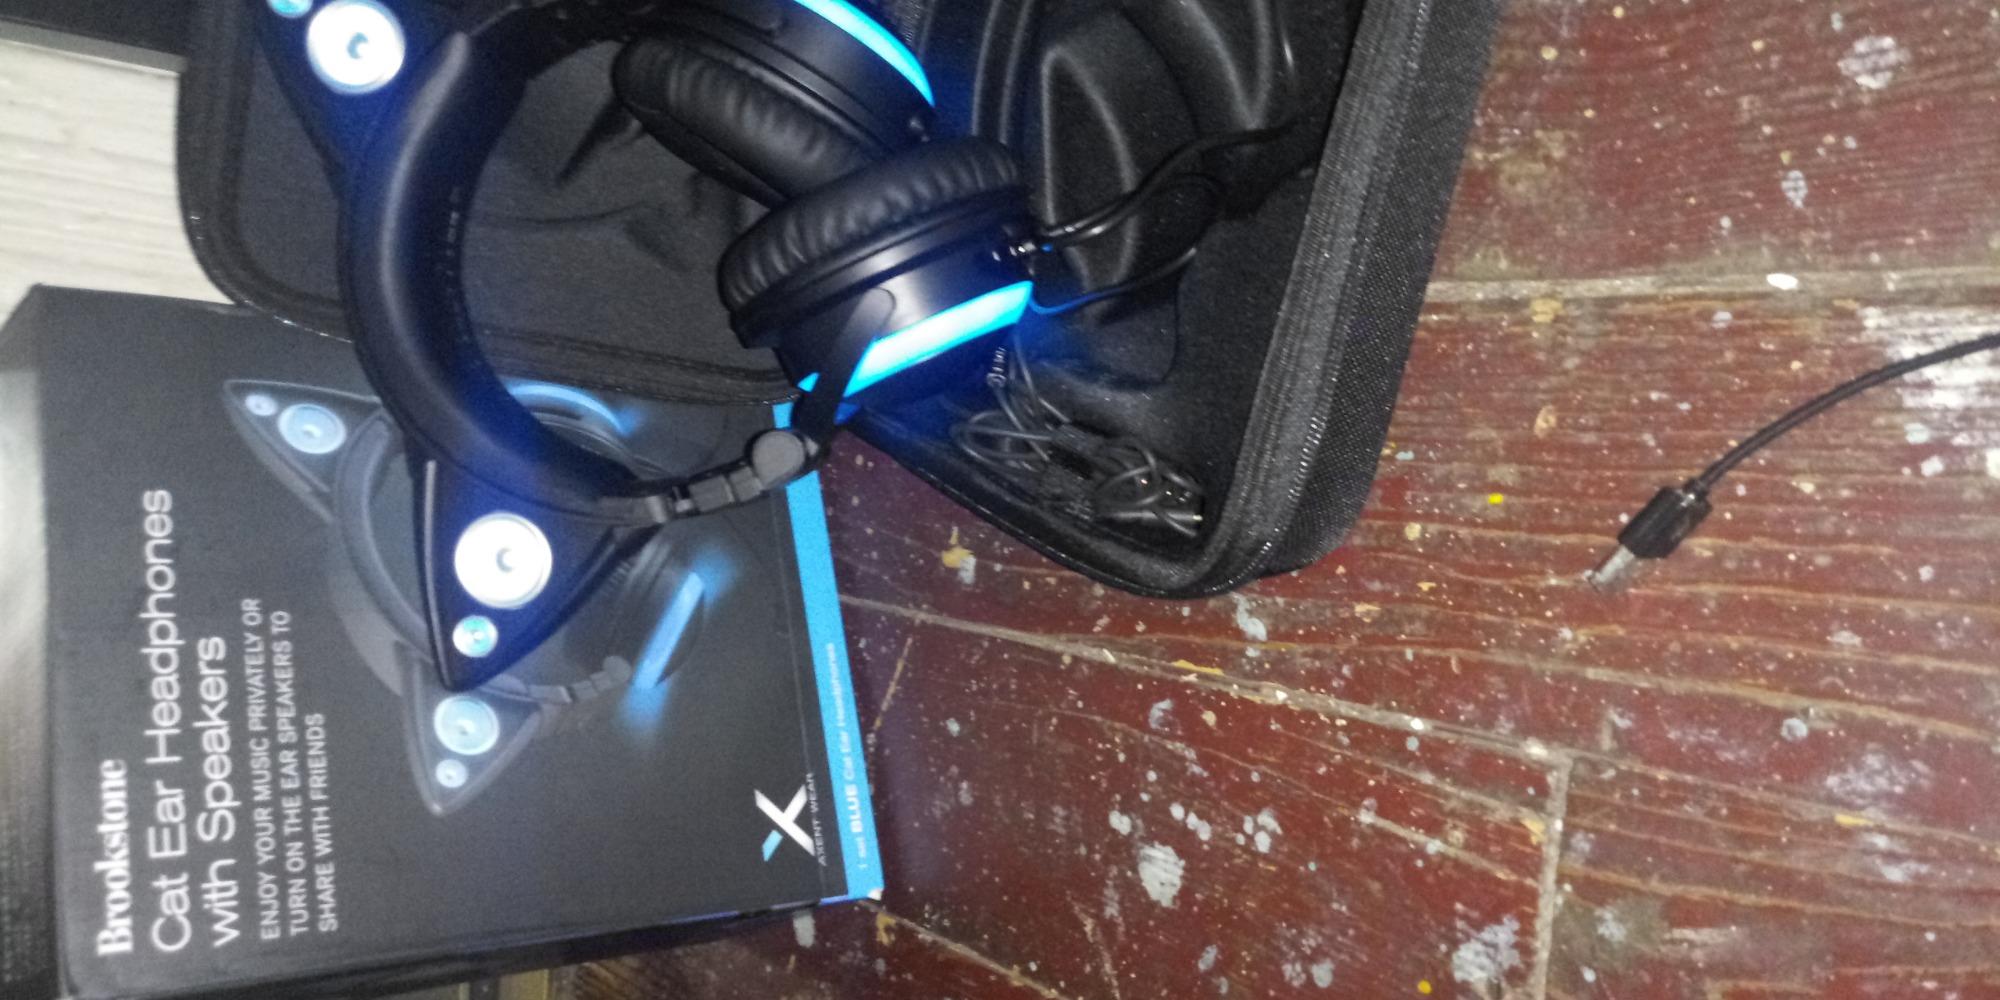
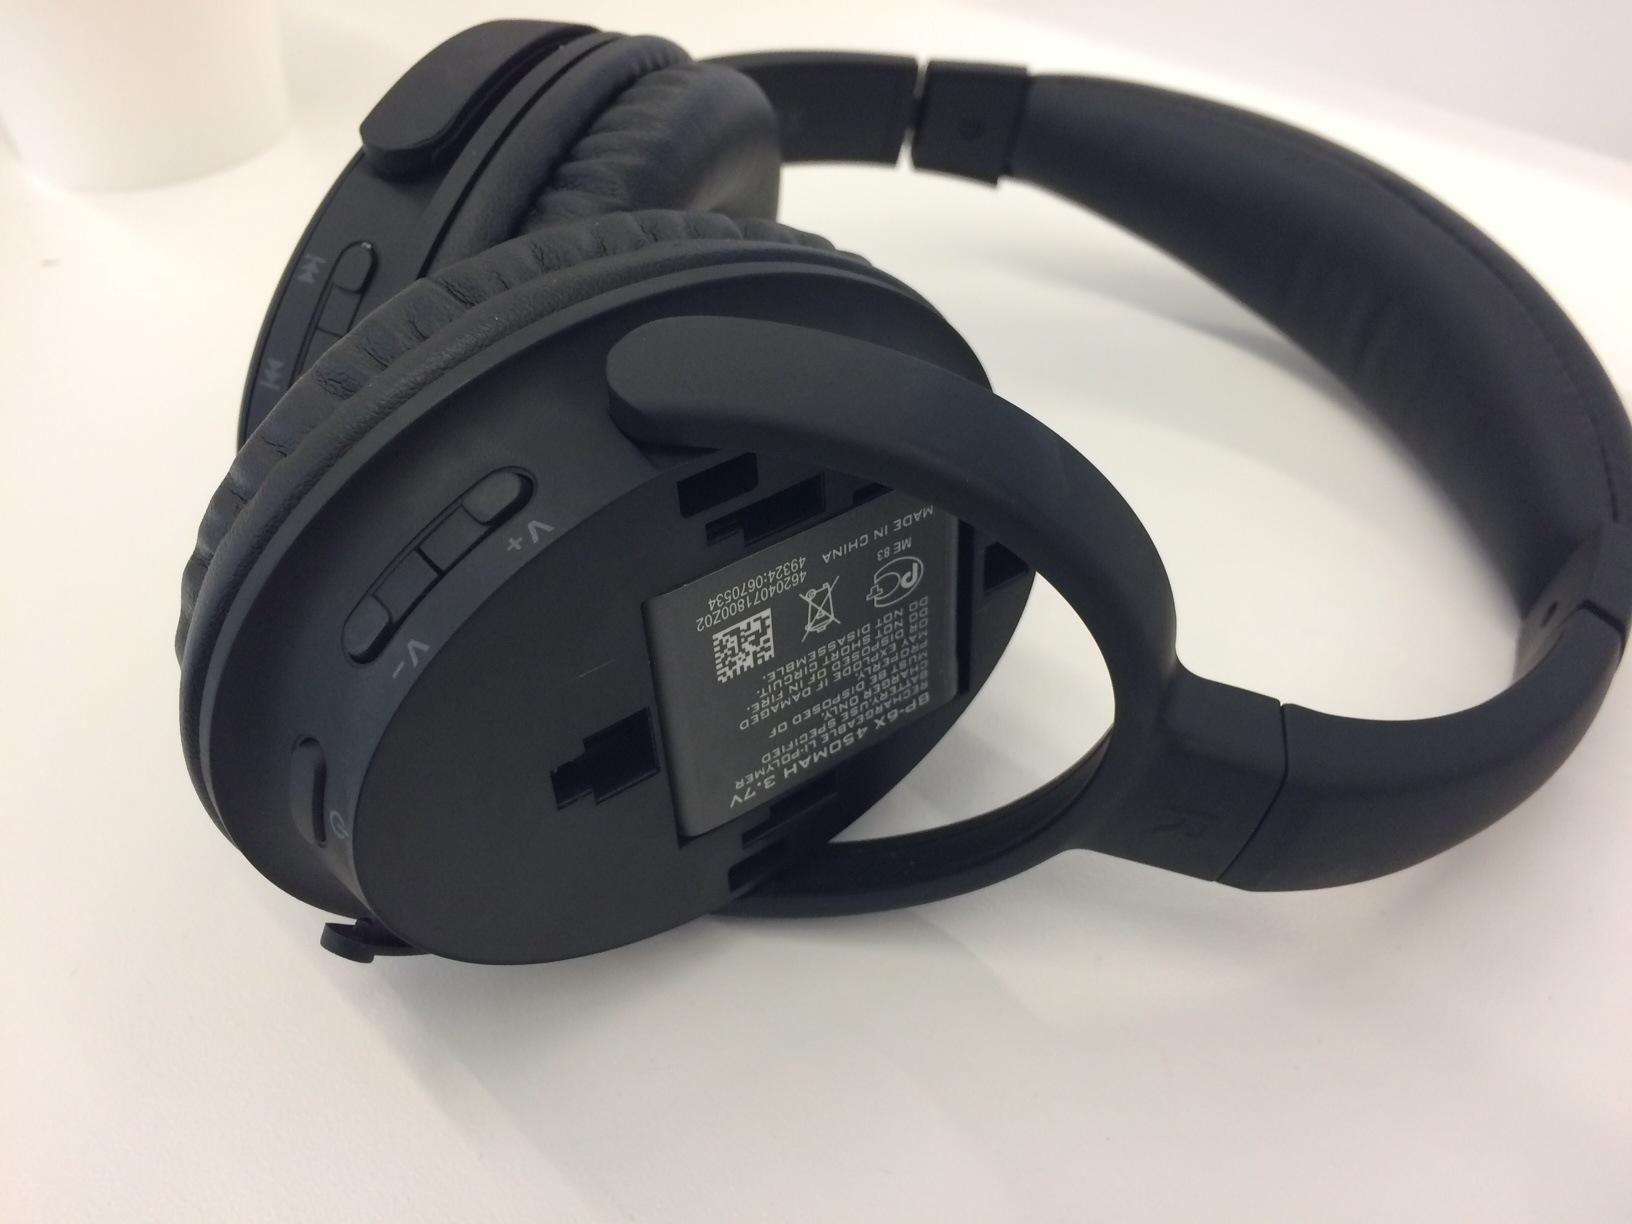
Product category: headphones
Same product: no